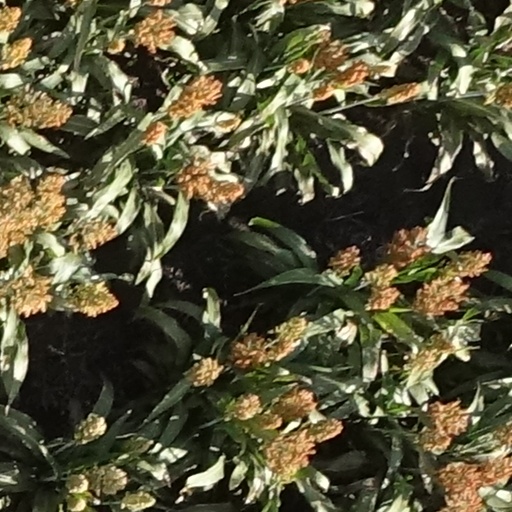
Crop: sorghum